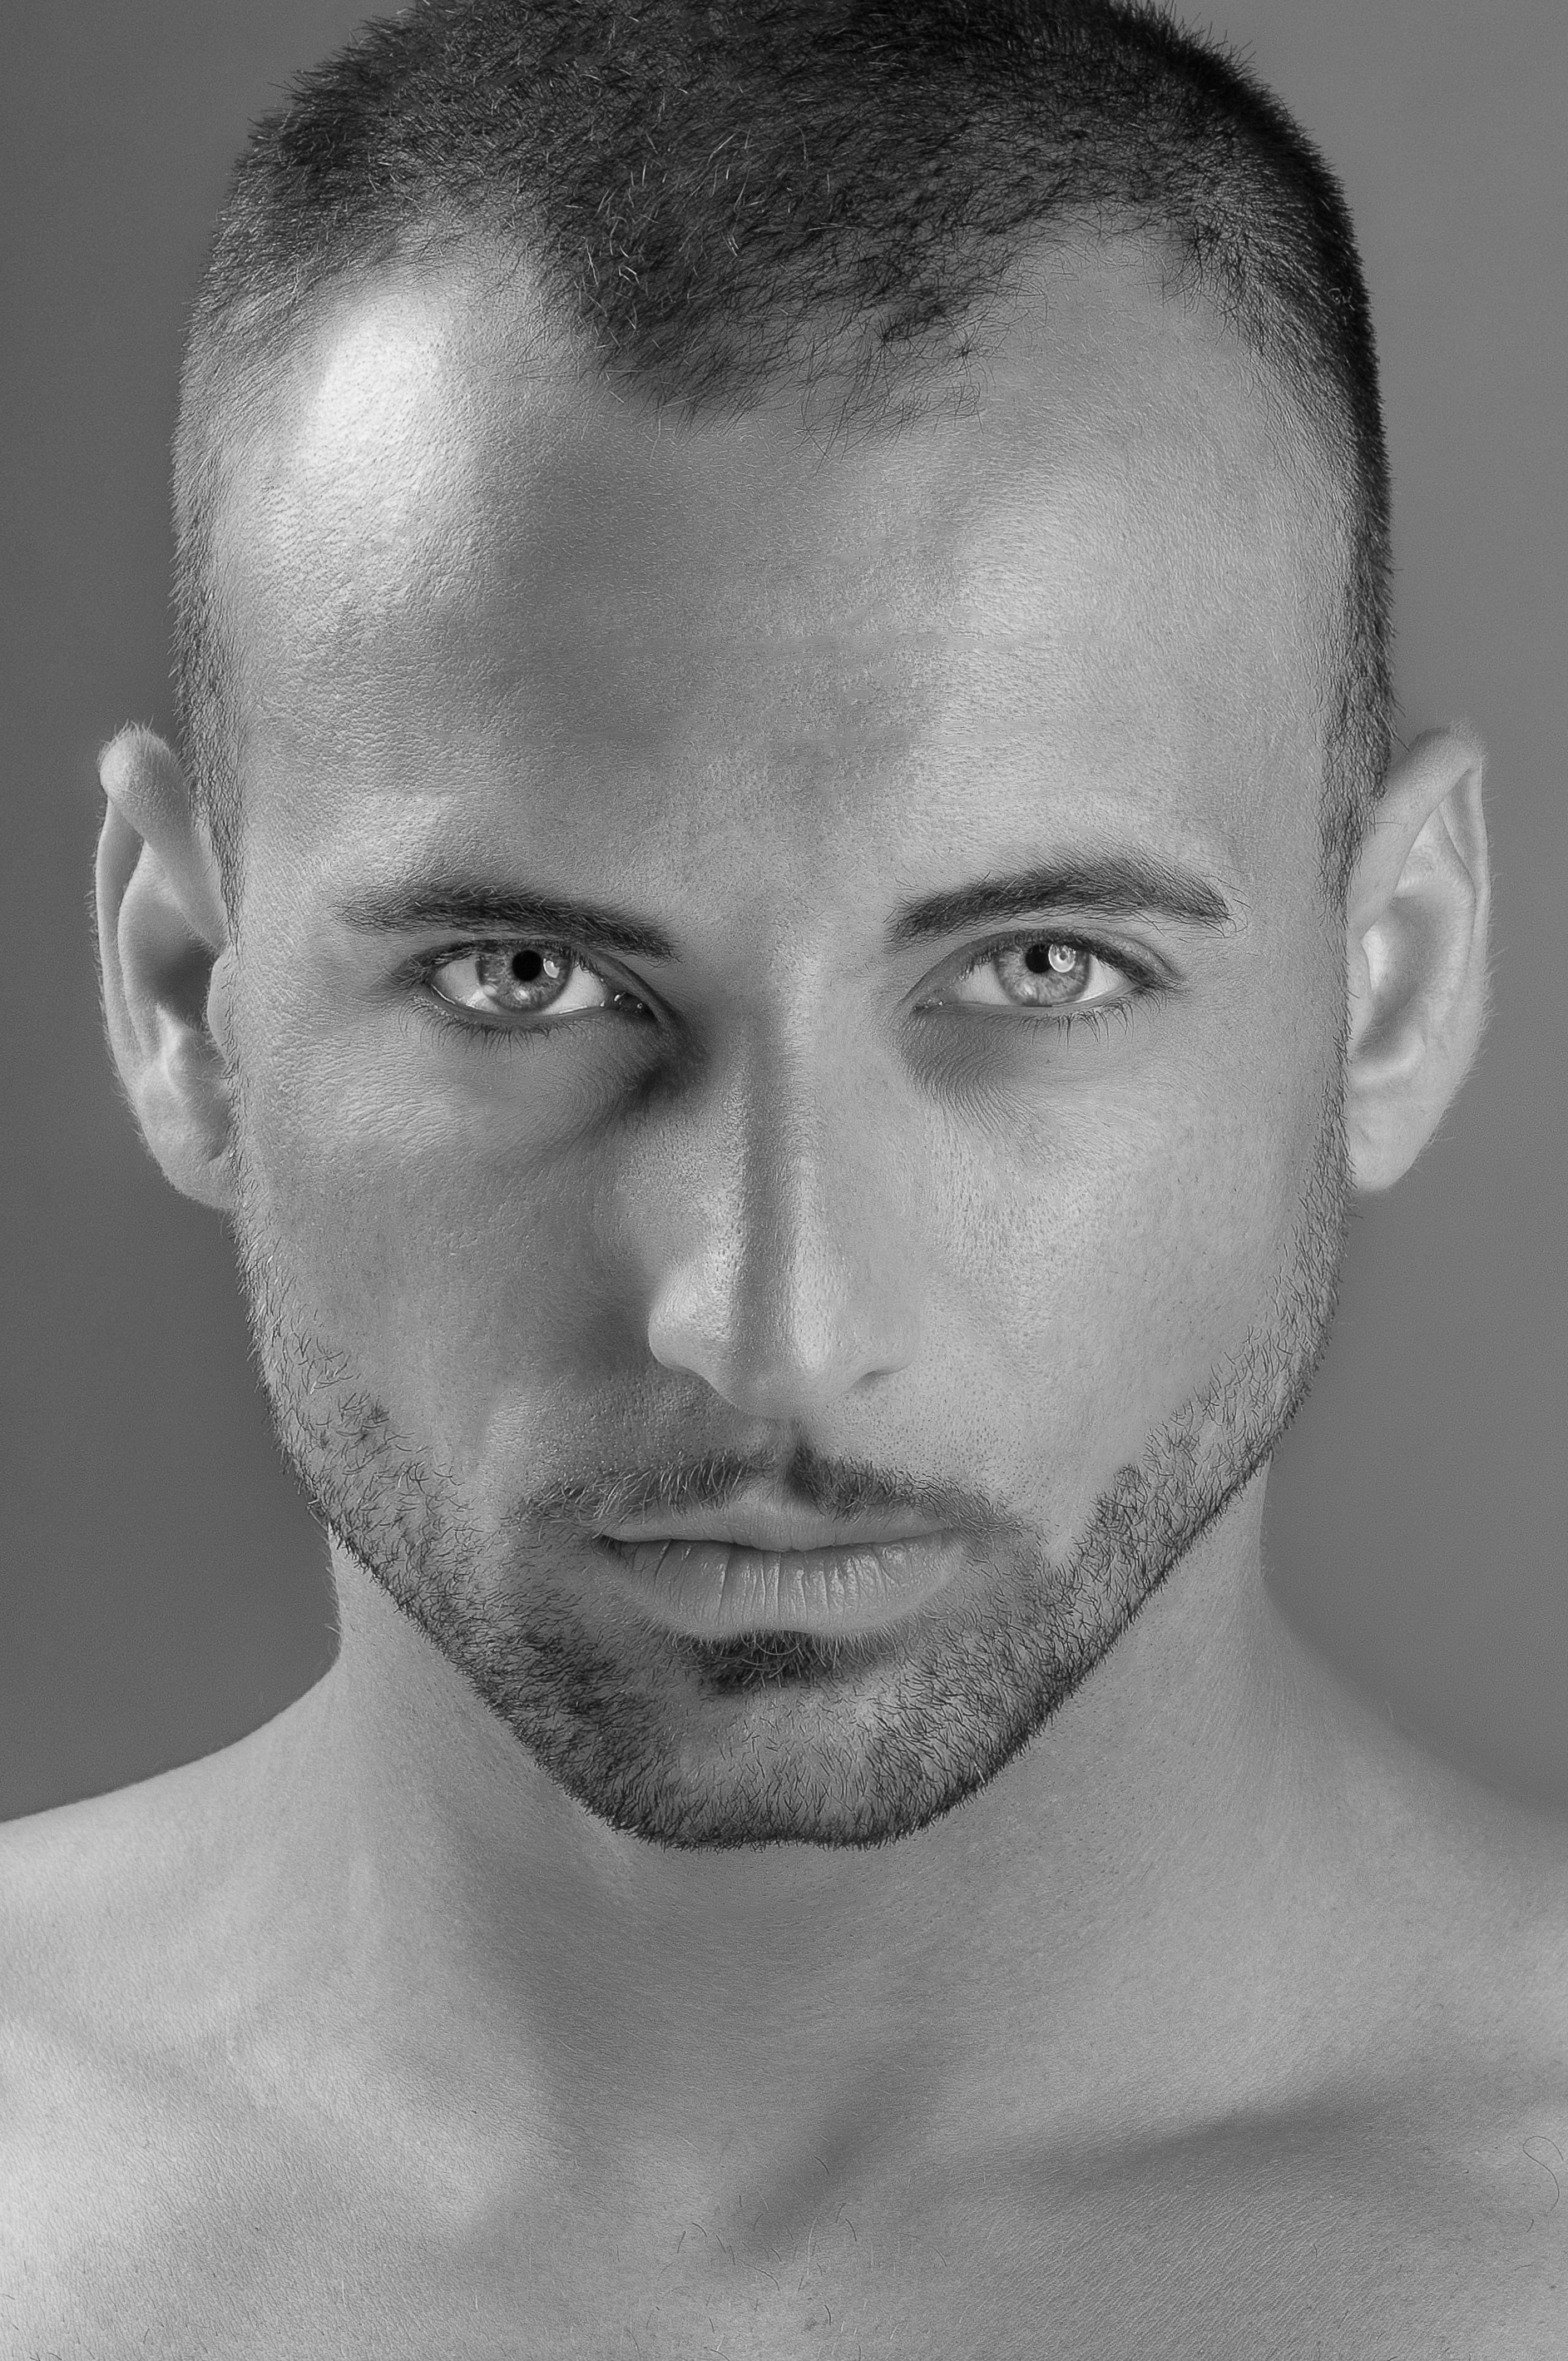
man, person, black and white, hair, white, photography, looking, male, guy, portrait, model, young, monochrome, hairstyle, beard, close up, face, nose, drawing, cool, head, style, handsome, attractive, adult, serious, masculine, monochrome photography, portrait photography, facial hair